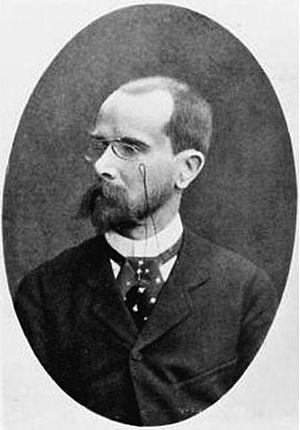
Eugène Demarçay est un chimiste français, né et mort à Paris, découvreur de l'europium et collaborateur de Pierre et Marie Curie. Il est principalement connu pour ses travaux de spectroscopie.